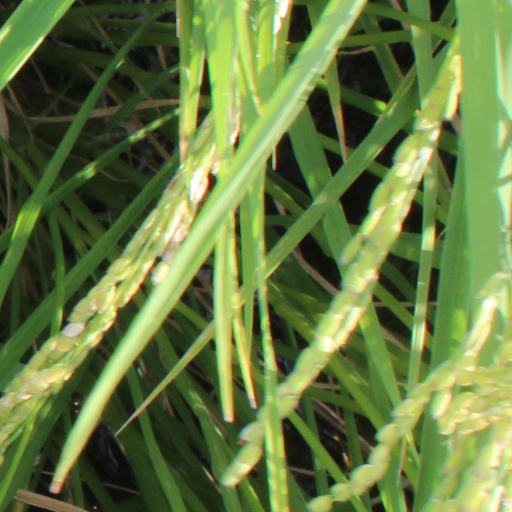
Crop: rice